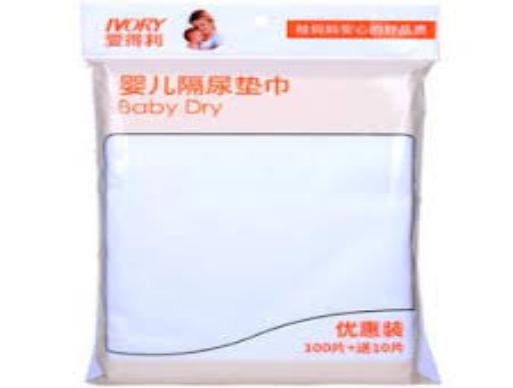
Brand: IVORY
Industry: Necessities